Okhta shipyard

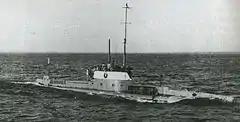
Russian submarine "Alligator" was one of the four "Kaiman"-class submarines, which caused to Crichton massive losses.

In 1906 the manager of Crichton John Eager retired and his place was taken by Karl Björksten. He soon realised that the Okhta yard had been unattended; for the past ten years the yard had been operated with poor management and raw materials had been used wastefully. In the following year Björksten demanded that the technical management must be changed; this did not happen before February 1908. Until 1906 the poor profitability was caused mainly by penalties the yard had to pay for delays, but also because of investments. Certain assignments agreed in the previous years started to cause serious problems in 1908: four submarine hulls ordered in 1905 for 1 388 400 marks including narrow profit margin, and had been under construction for over two years, caused now loss of 570 000 marks. Four 55-feet mine cutters ordered in 1905 for 240 300 marks showed loss of 241 971 marks, which was over the sales price. The total loss of Okhta yard in 1908 reached 1 092 595 marks.